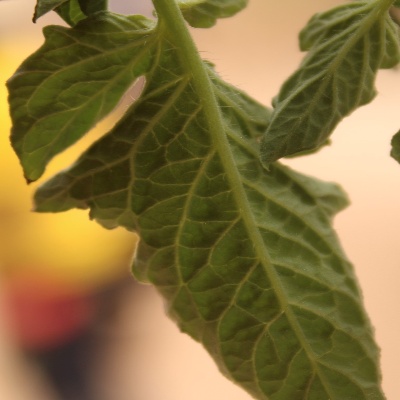
Crop: Tomato
Condition: leaf curl